Armies of the Rus' principalities

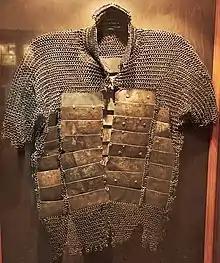
13th-century Rus' "mail and plate".

After Mongol invasion of Kievan Rus' many independent principalities were destroyed. Remaining petty states were under growing pressure from Tatars, Sweden and Lithuania. Constant warfare precipitated the development of feudalism, and diminished the importance of the Veche. The feudal militia, raised by the Boyars-landowners and individual princes, came to replace popular militia. Princes (except in the Novgorod Republic) gathered and commanded the army.